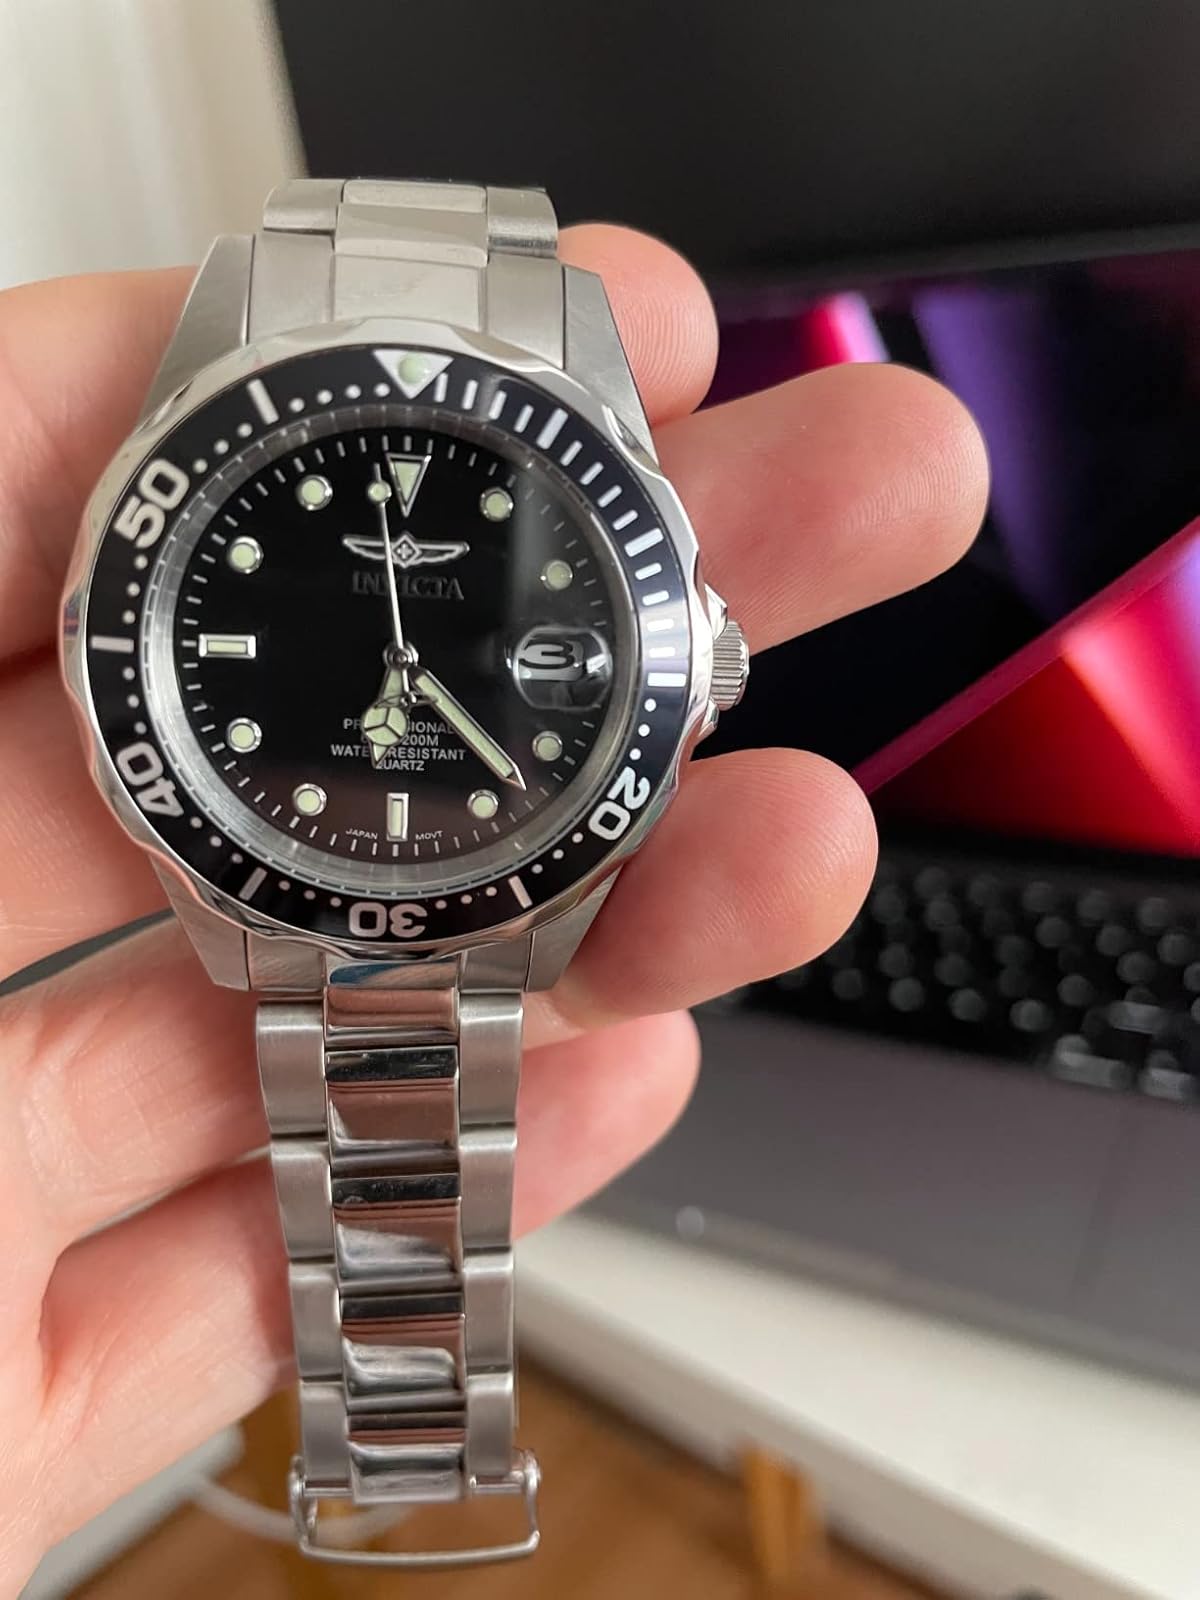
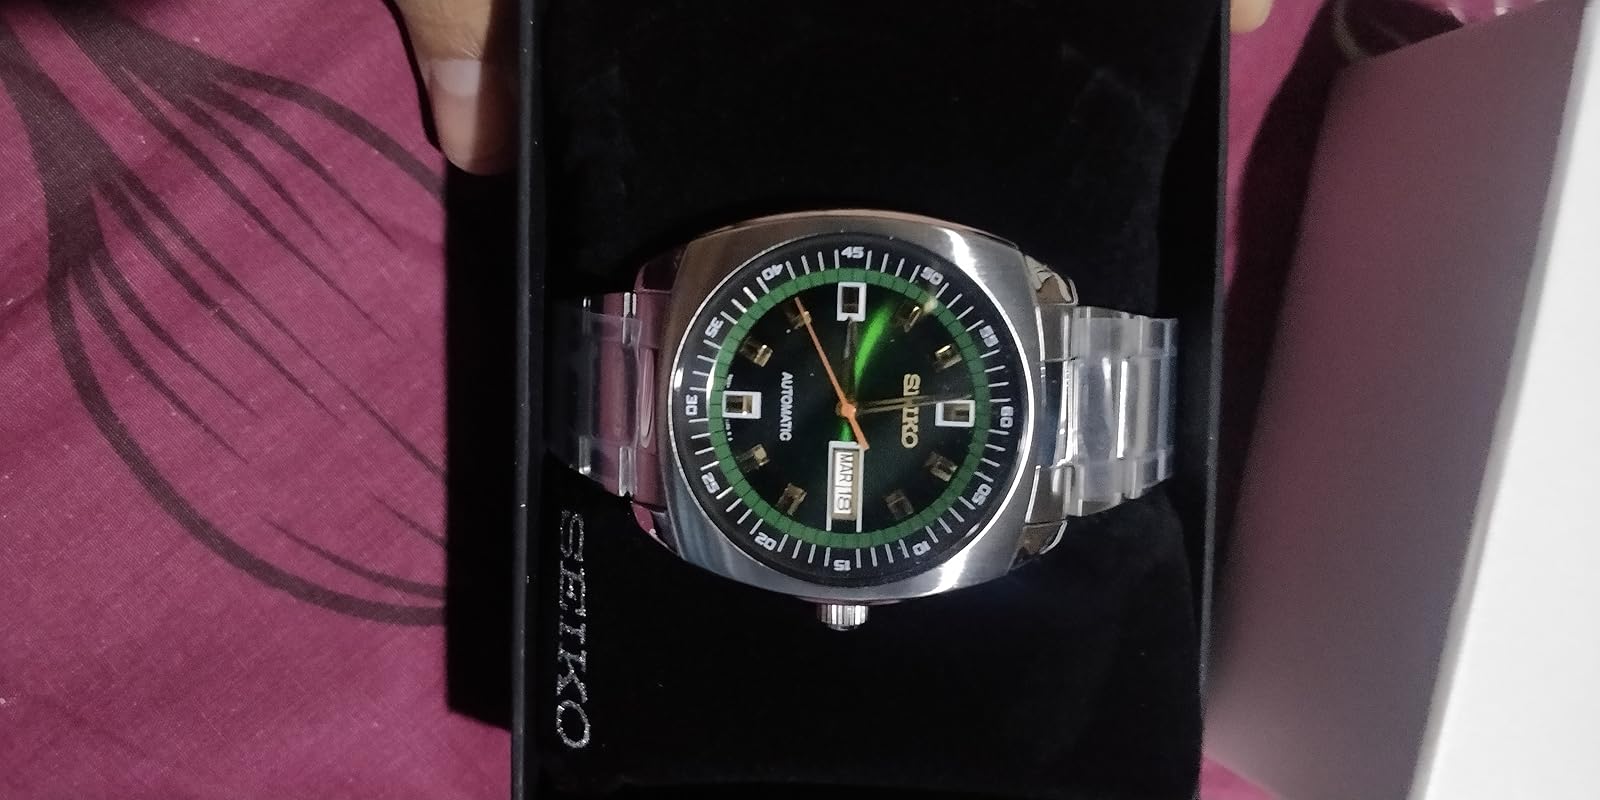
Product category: accessories_watch
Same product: no